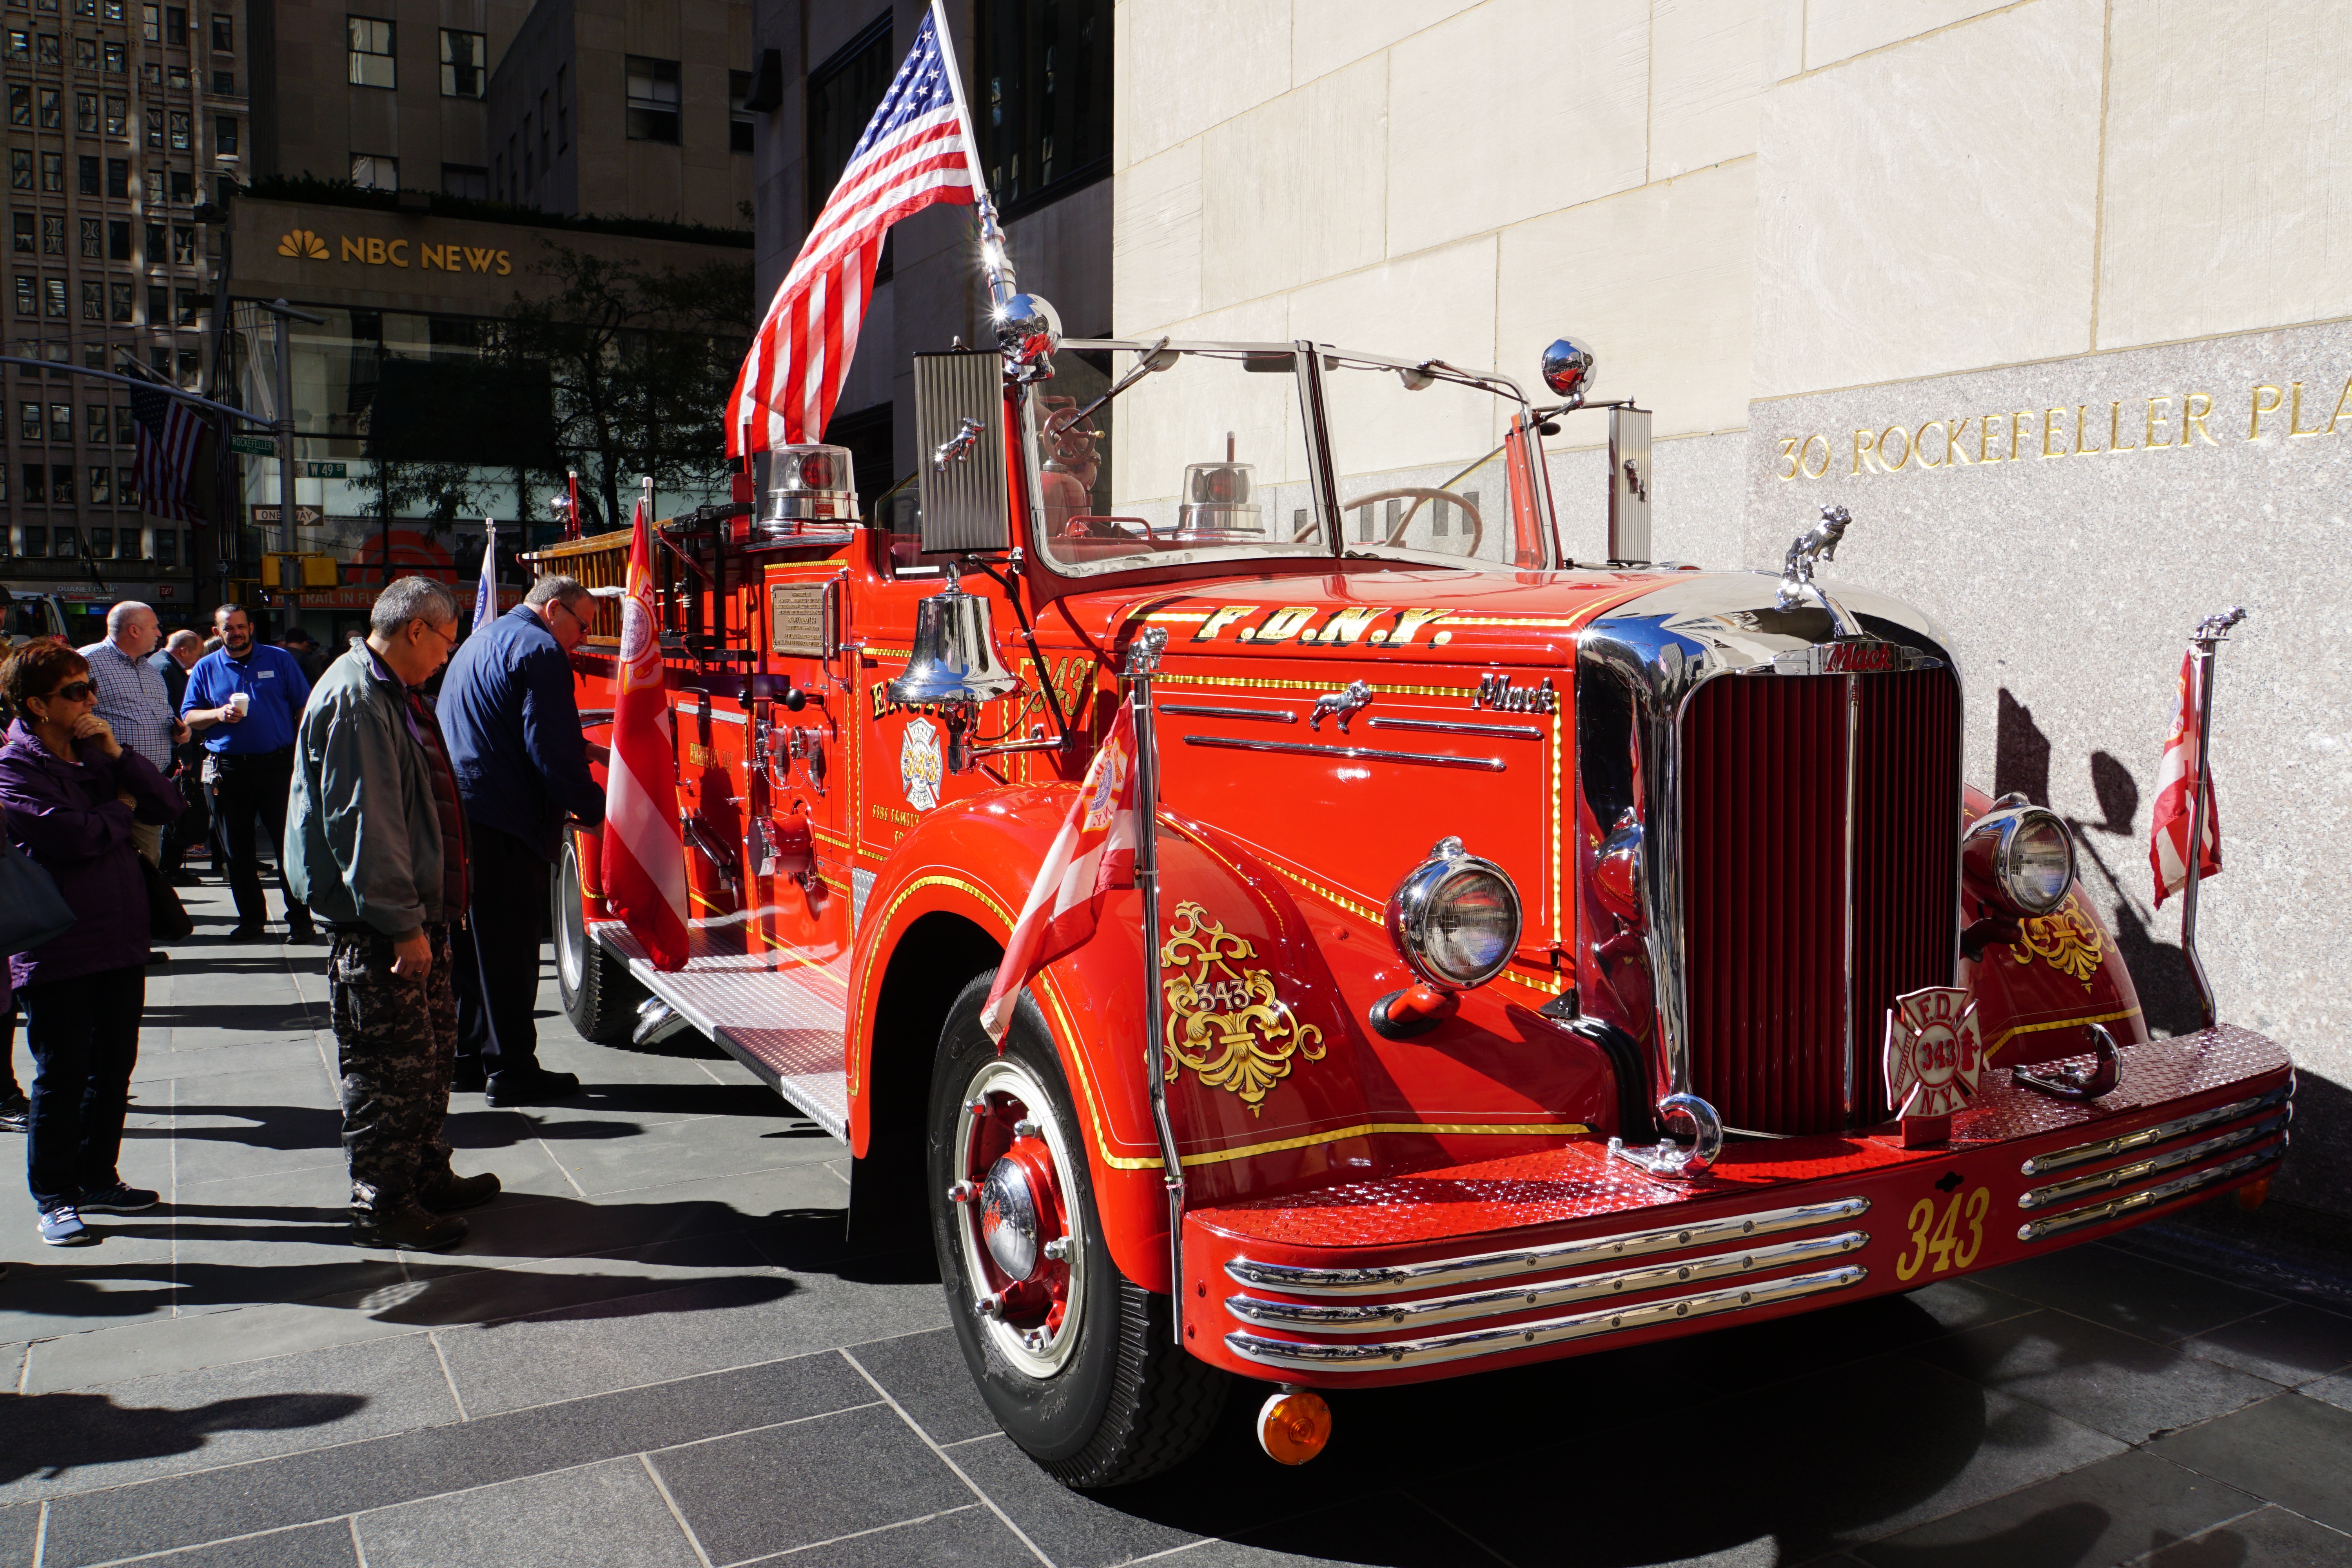
car, transport, truck, vehicle, motor vehicle, festival, fire department, antique fire truck, american fire truck, firefighter oldtimer, oldtimer in the usa, firefighter parade in new york, antique car, auto show, fire apparatus